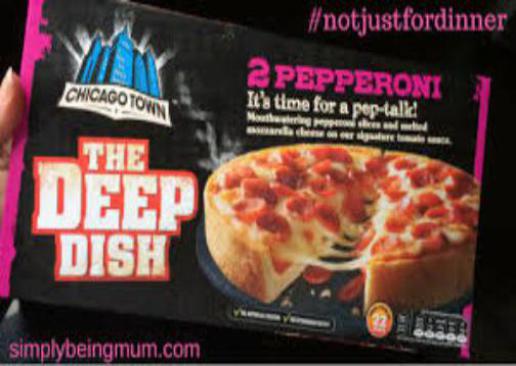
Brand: chicago town
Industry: Food